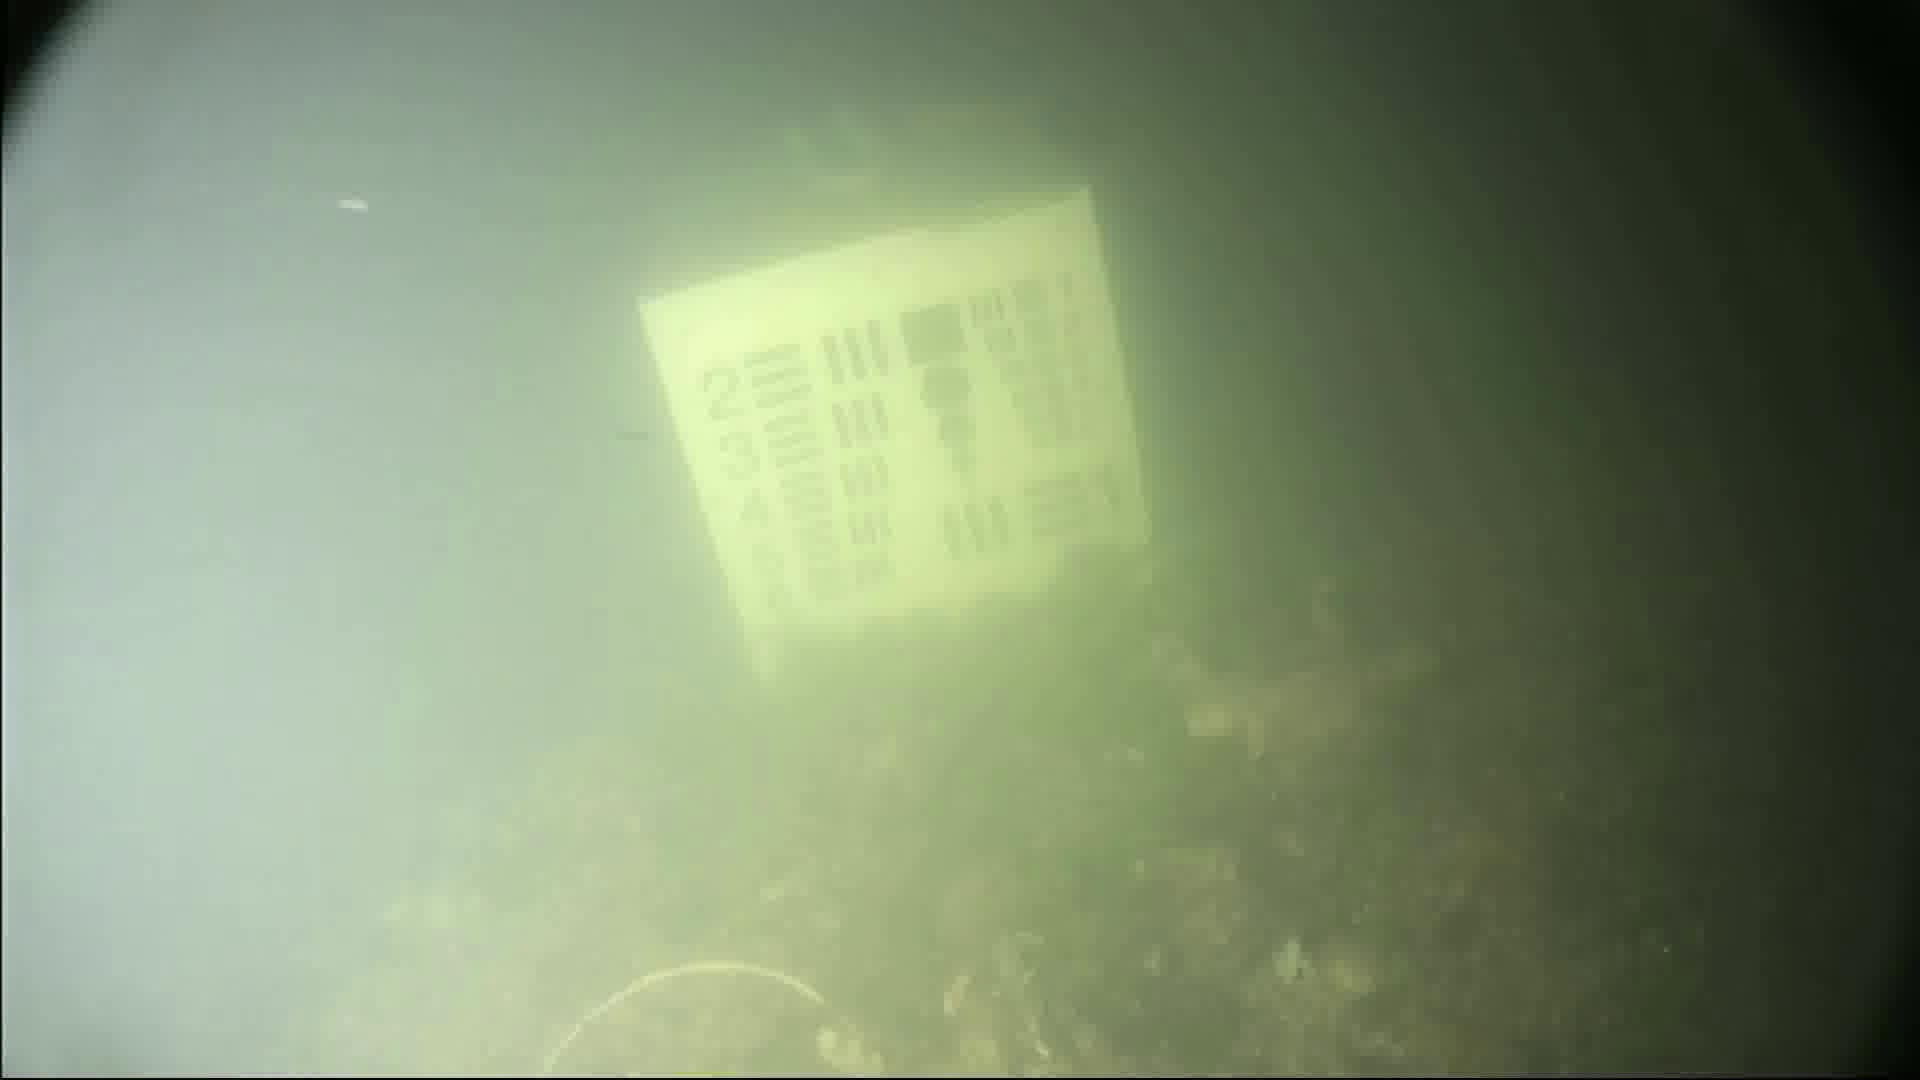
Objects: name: crab